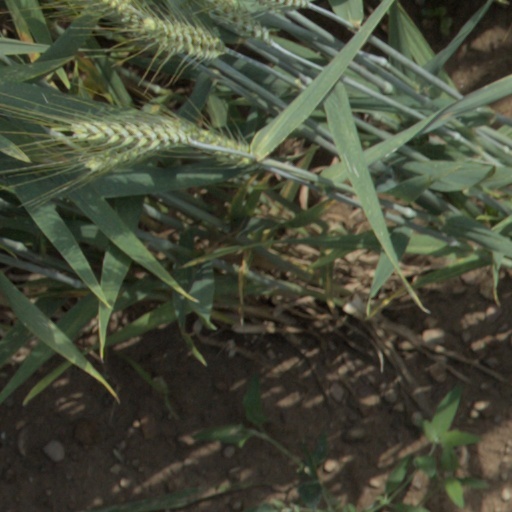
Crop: wheat